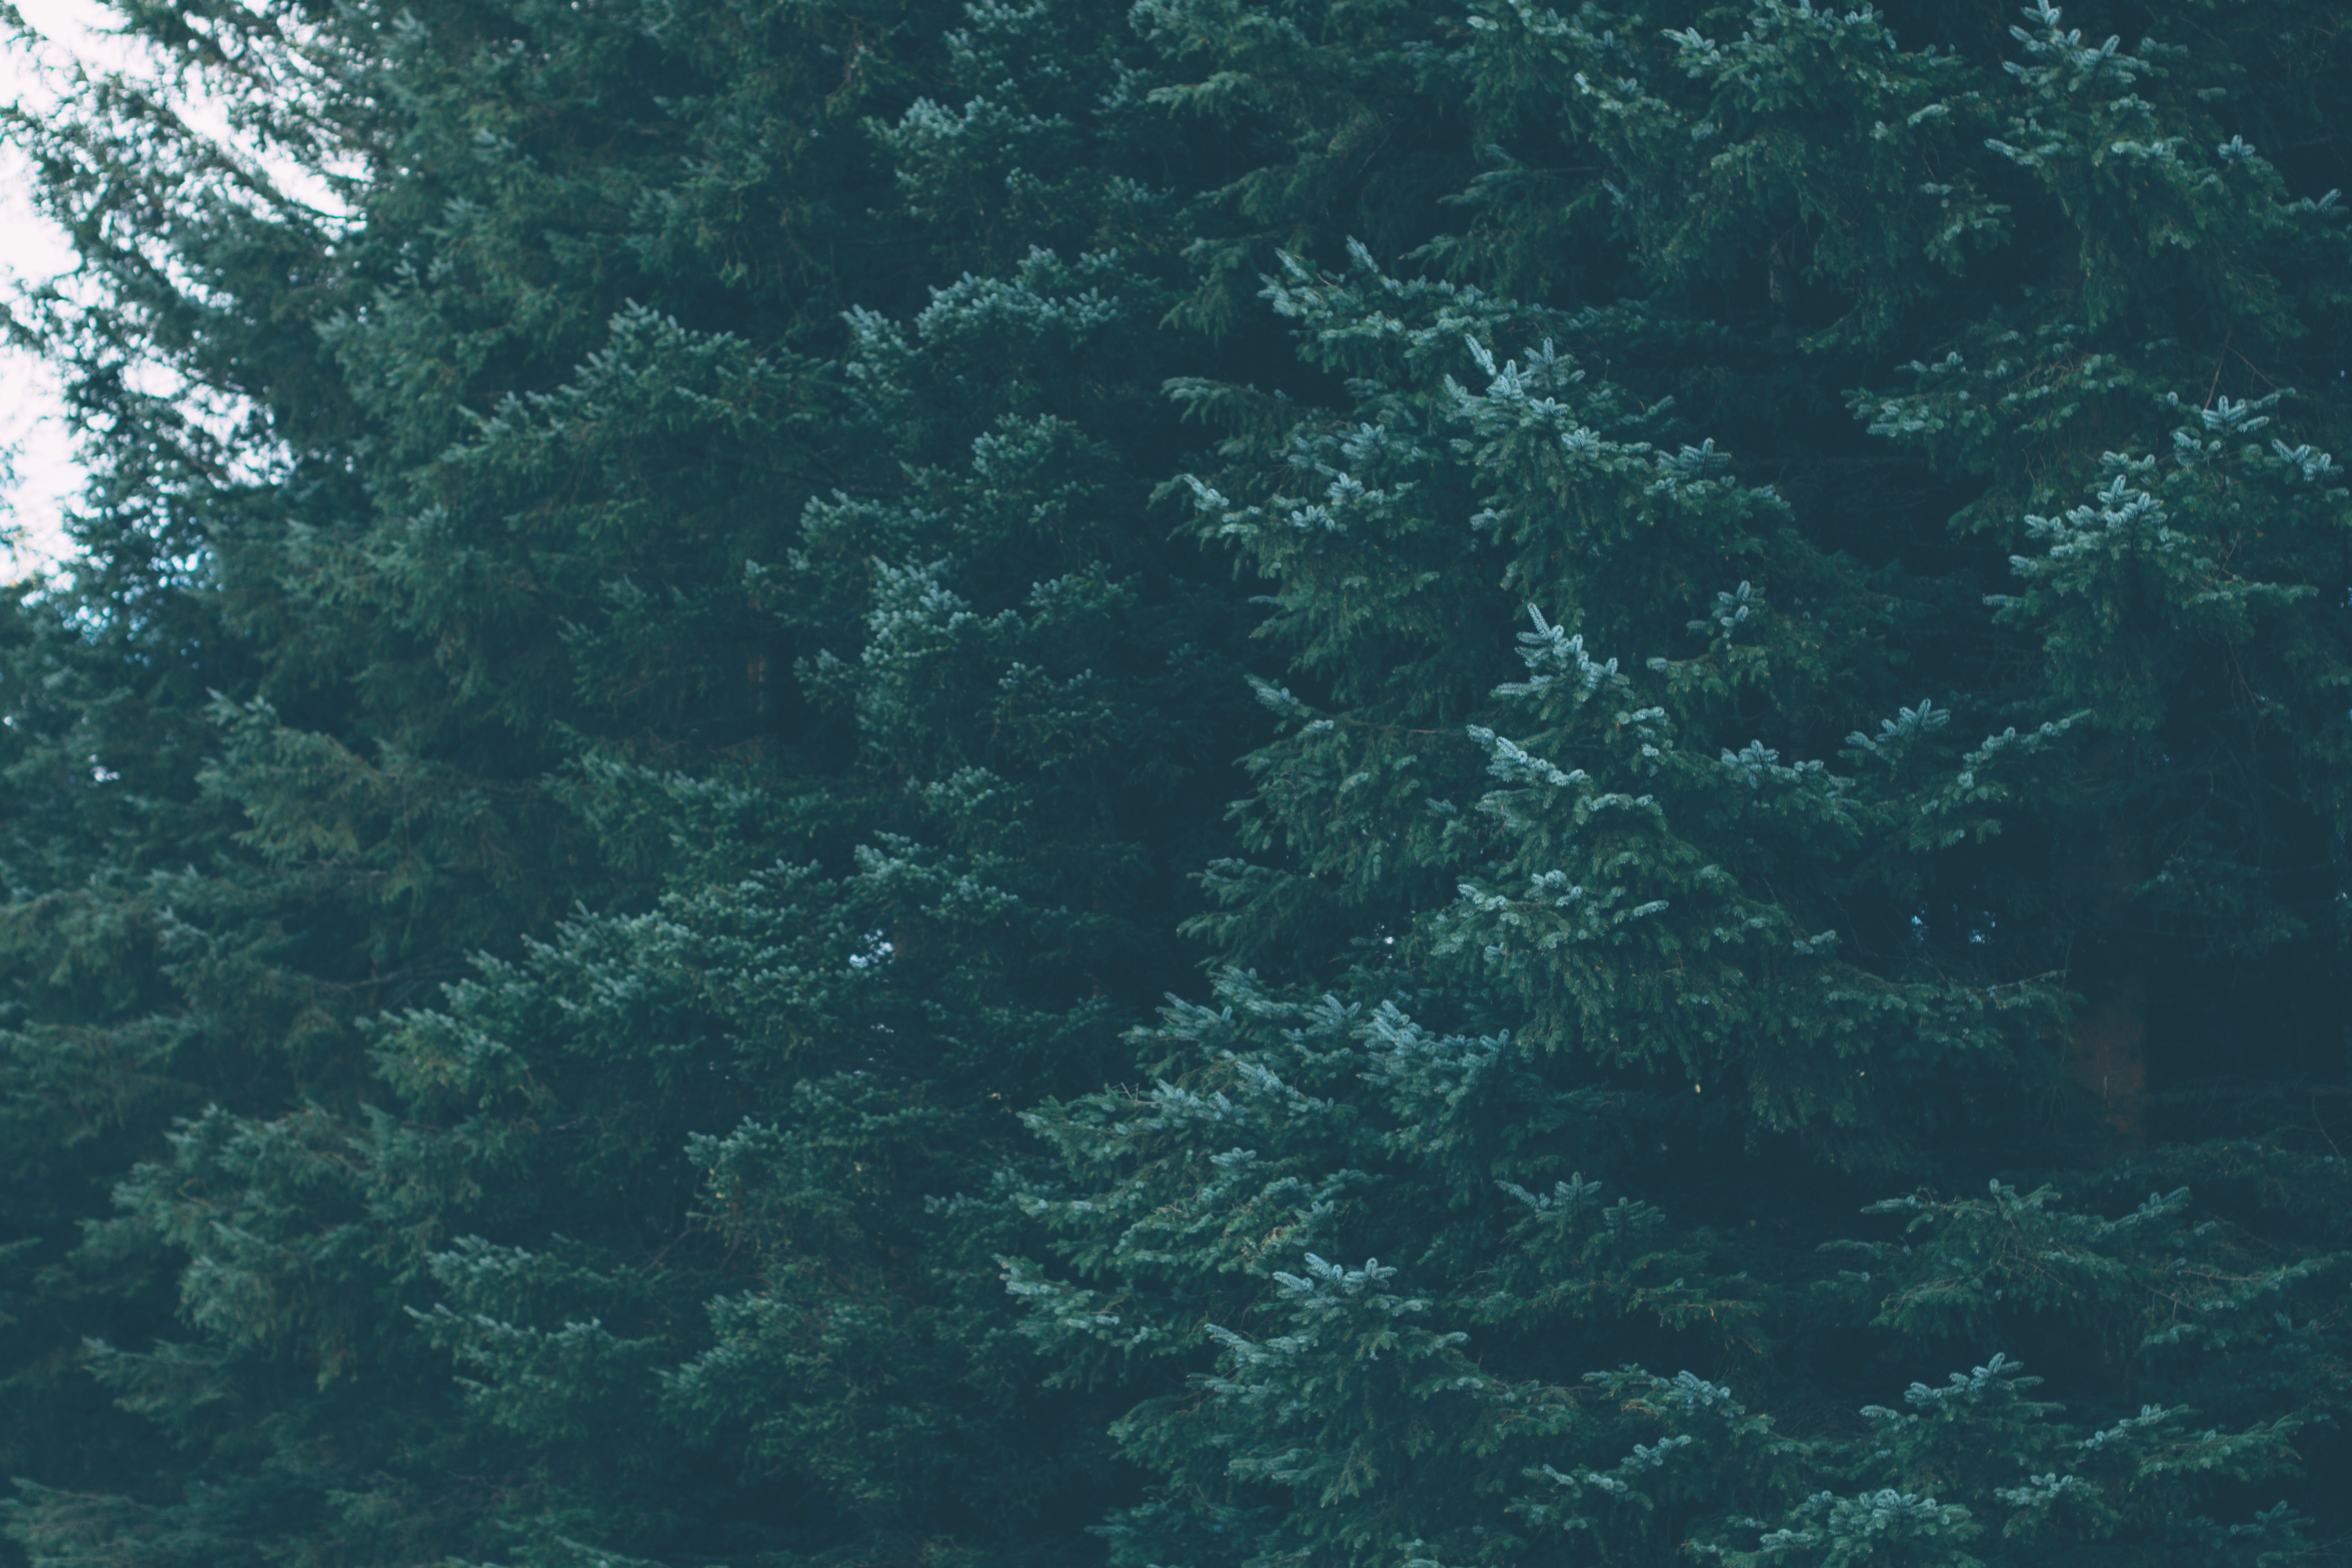
sea, nature, forest, abstract, wood, sunlight, texture, dark, underwater, environment, pattern, green, scenic, evergreen, coral reef, reef, conifer, close up, trees, leaves, outdoors, woods, coniferous, algae, daylight, habitat, ecosystem, natural environment